Roman Catholic Archdiocese of Nanchang

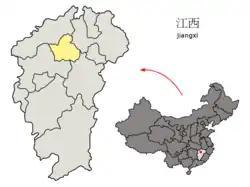

The Roman Catholic Archdiocese of Nanchang is an archdiocese based in the city of Nanchang in China.